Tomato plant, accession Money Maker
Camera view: vertical (180 deg); turntable rotation: 180 degrees
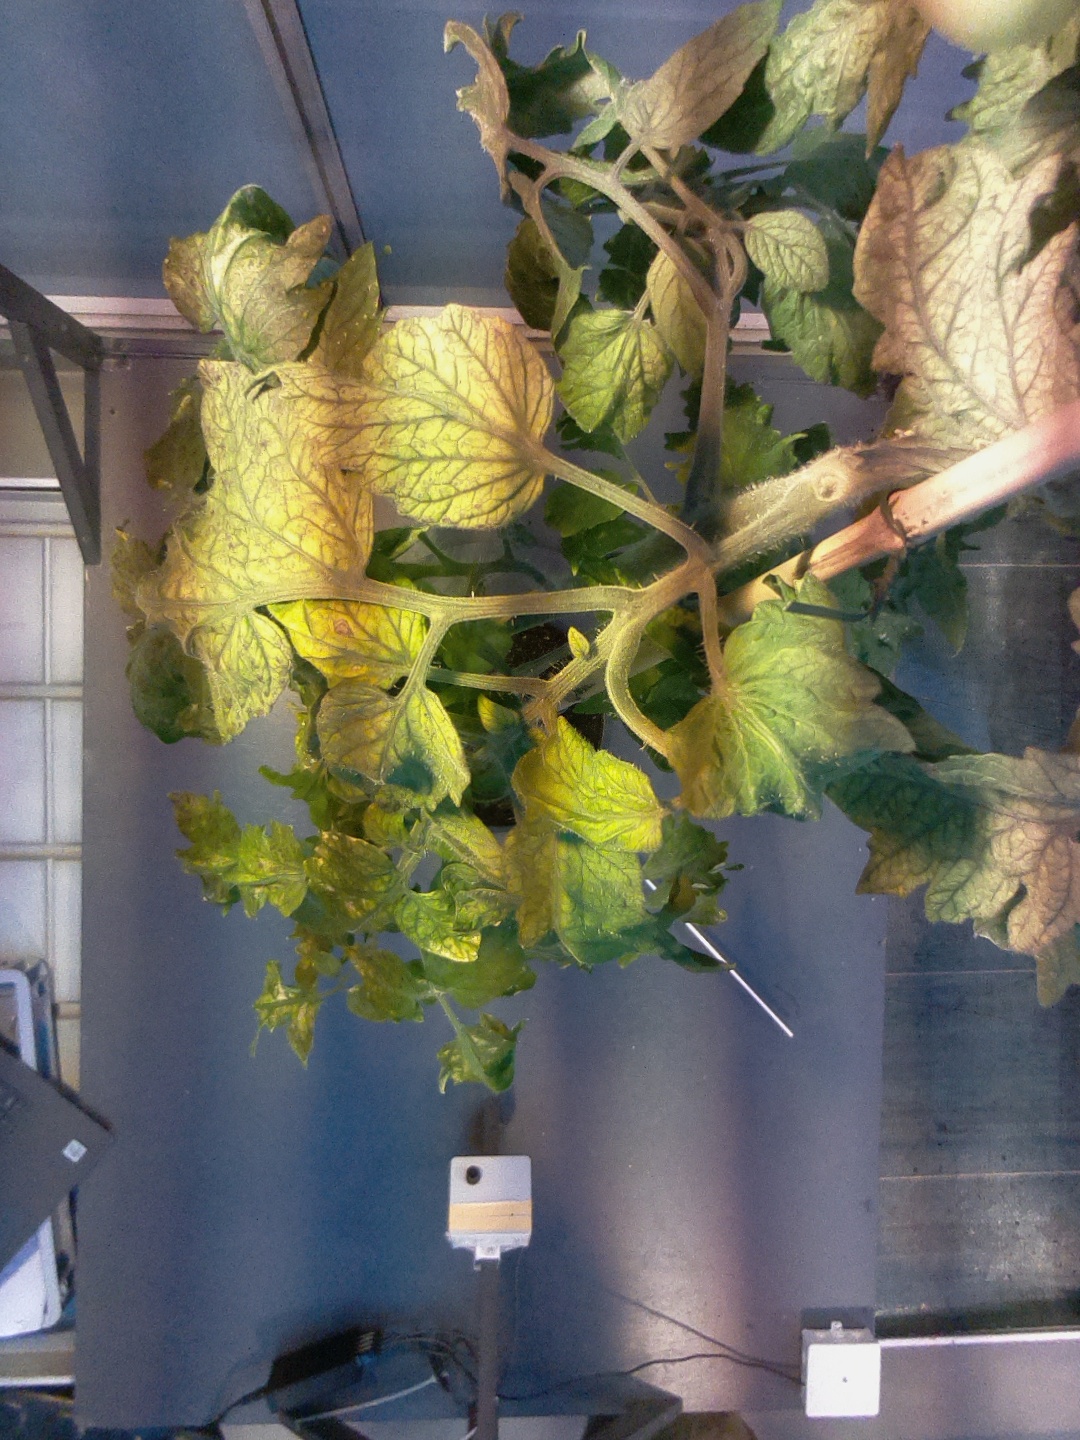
BBCH growth stage 74: 40%-50% of final fruit size